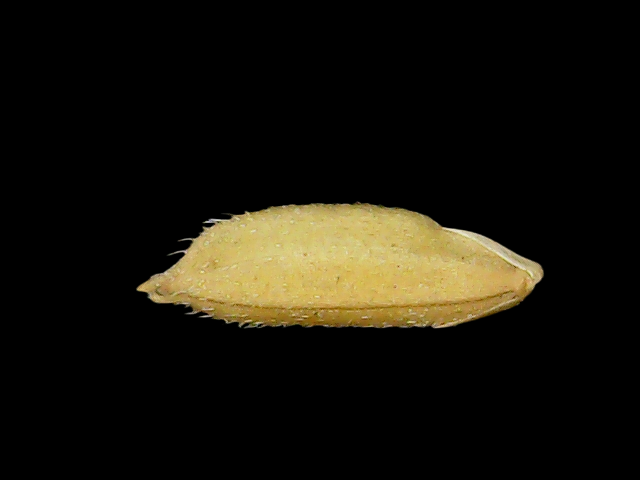
Rice variety: Binadhan17